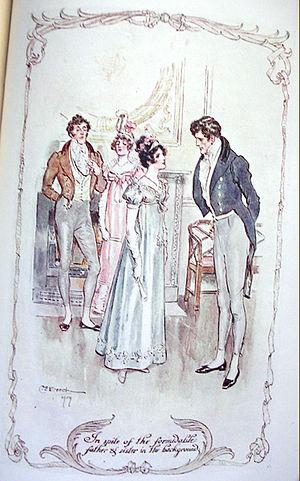
Persuasion, ch 20
Persuasion est le dernier roman de la romancière anglaise Jane Austen, publié posthumément en décembre 1817 mais daté de 1818. En France, il a paru pour la première fois en 1821 sous le titre : La Famille Elliot, ou L'ancienne inclination.